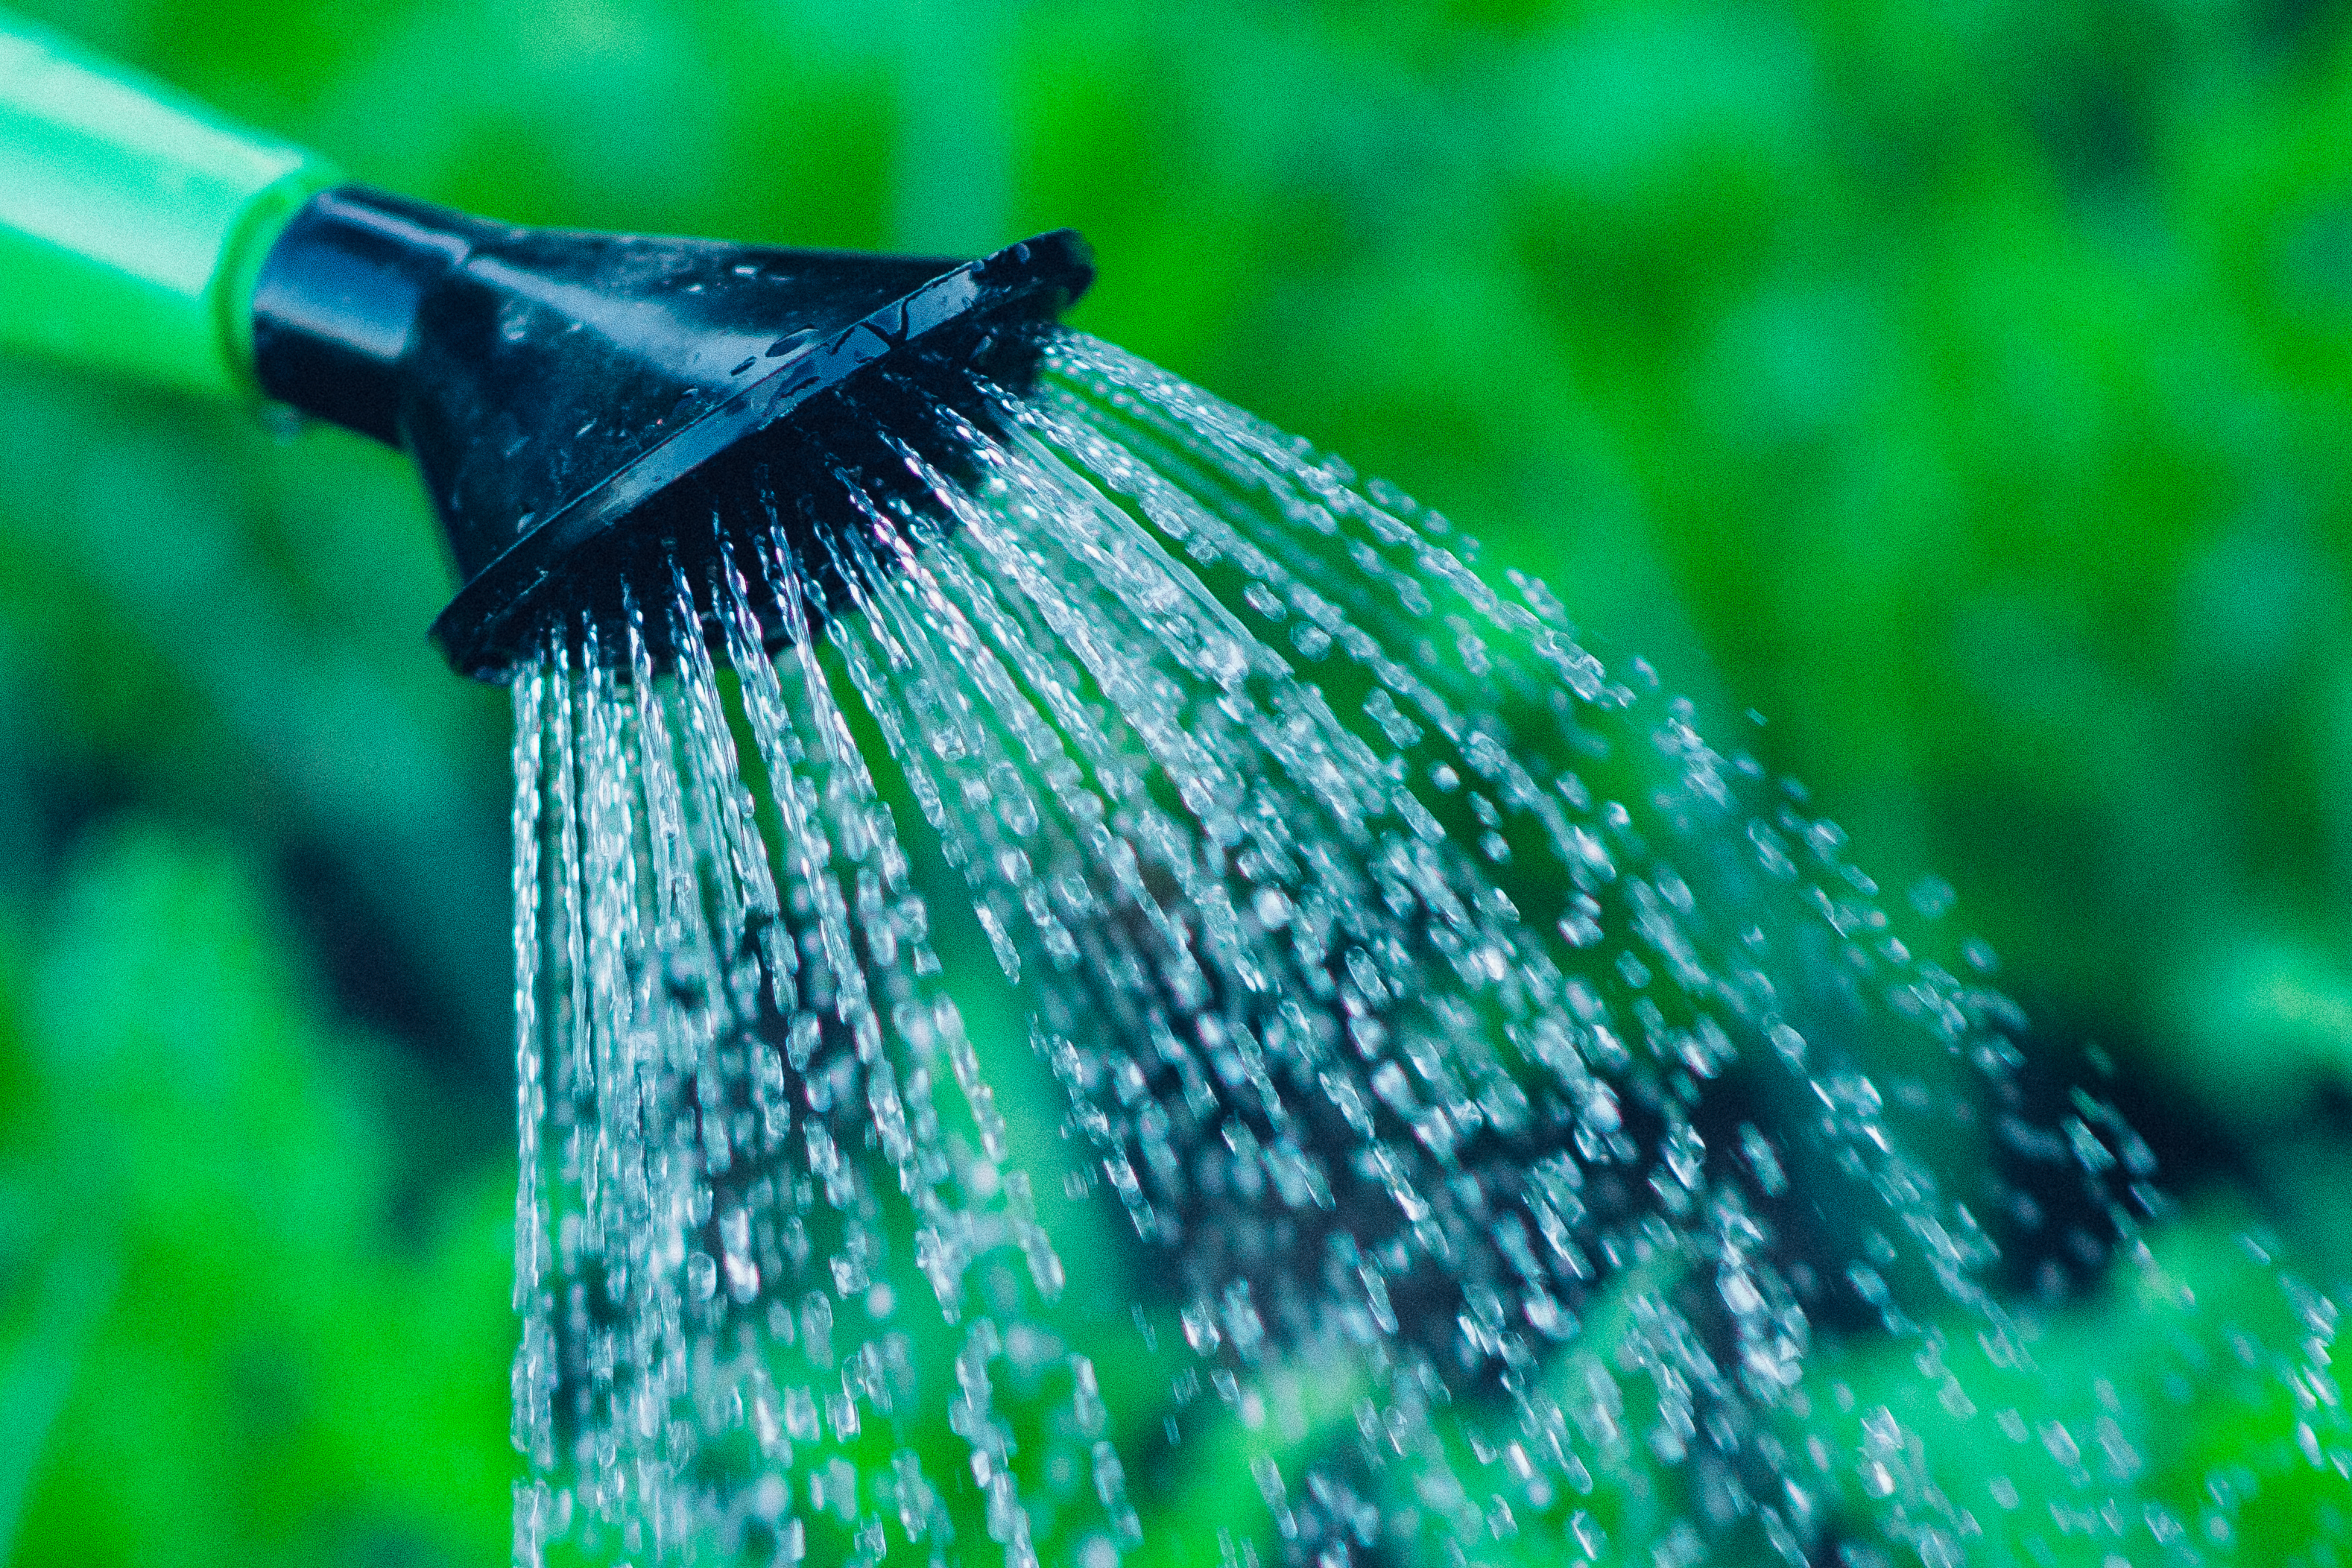
water, nature, grass, dew, plant, lawn, photography, leaf, flower, wet, green, insect, invertebrate, pouring, close up, gardening, sprinkler, moisture, watering, drops of water, macro photography, public domain images